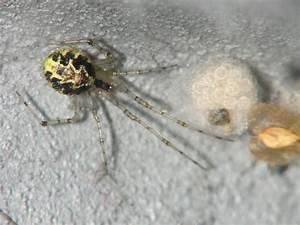
spider